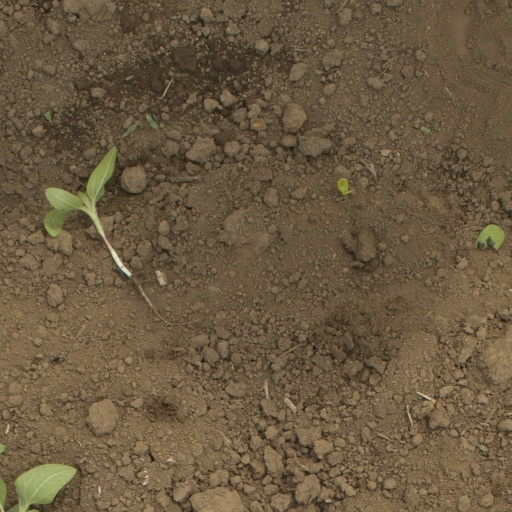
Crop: Jerusalem artichoke